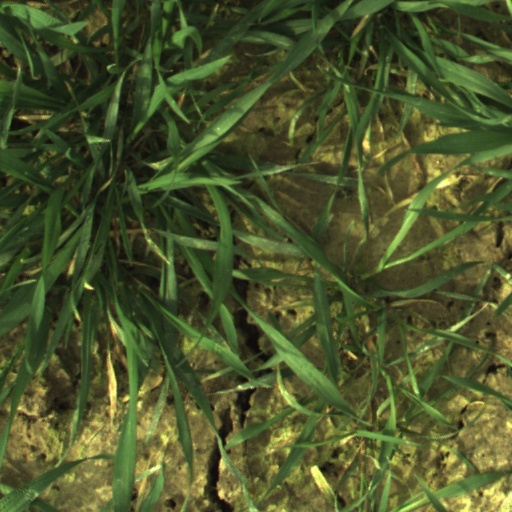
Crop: wheat